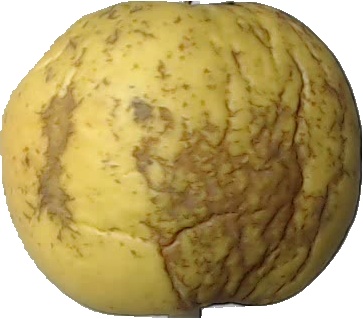
Label: apple_golden_1